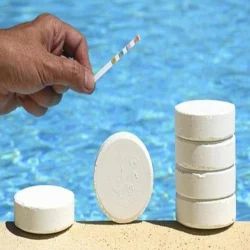
Label: Swimming_Pool_Chlorine_Tablets